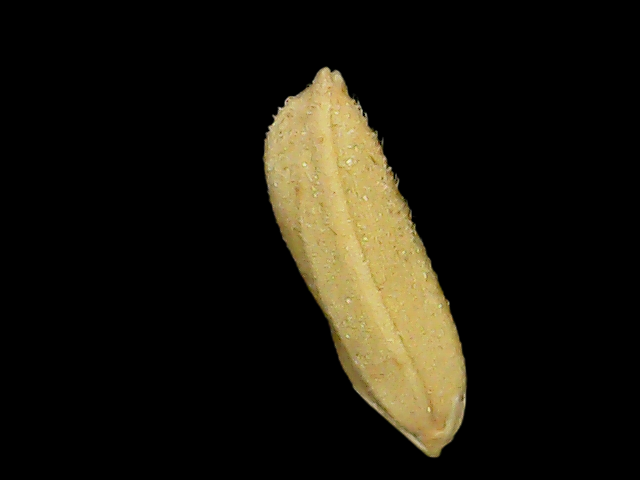
Rice variety: Binadhan16